Louise de La Vallière

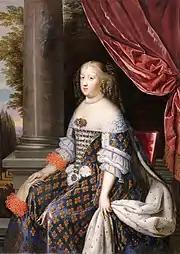
A young woman seated outside, by a large gray marble column, under a heavy red curtain that is pulled to the side. She is sitting on a red velvet chair. She is wearing a heavy dress and mantle made of blue velvet, embroidered everywhere with large golden fleurs-de-lis. Her shoulder is left partly visible, but is partly covered by white lace. She is wering a large golden broche with a black stone, and a long white pearl hanging from it. Her dress is lined with ermine. On one hand, she is wearing an off-white glove embellished with small red feathers at the elbow, holding the other glove. She has an oval face with a small double chin, round eyes, and small lips. She has light blonde hair, curled.

La Vallière and her brother were raised at the family seat, the Castle of La Vallière. Their uncle, Gilles de La Vallière (born 1616) was responsible for their education. La Vallière was instructed by the , where two of her aunts lived, in reading, grammar, musical composition, and public speaking. The family owned horses, and she may have gained her love of equitation then; her limping in later life may have been caused by a horse riding accident from this time.